Roanoke College

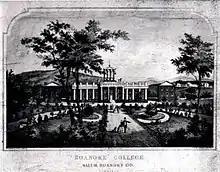
Roanoke College during the late-19th century: the John R. Turbyfill Front Quadrangle with (left to right) Miller Hall, The Administration Building, and Trout Hall, all listed on the National Register of Historic Places

A boys' preparatory school was founded by Lutheran pastors David F. Bittle and Christopher C. Baughmann. Originally located in Augusta County near Staunton, the school was named Virginia Institute until chartered on January 30, 1845, as Virginia Collegiate Institute. In 1847, the institute moved to Salem which was developing into a center of commerce and transportation in the region; the school moved all of its possessions in a single covered wagon. The Virginia General Assembly granted a college charter on March 14, 1853 and approved the name Roanoke College, chosen in honor of the Roanoke Valley. Bittle then served as the college's first president.